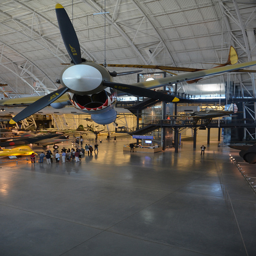
An airplane that is on display in a room.
A plane with a propeller that is hanging up.
Parts to an airplane hanging in a large building.
an airplane hanging down from the cieling inside
A World War Plane hanging in a museum as people look on.